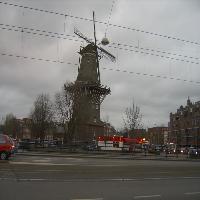
Weather: cloudy or overcast